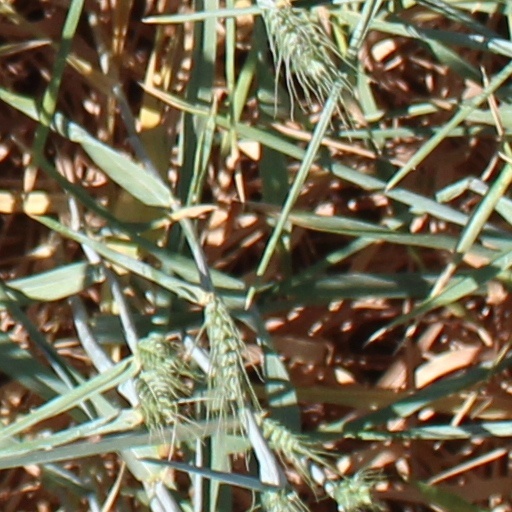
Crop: wheat